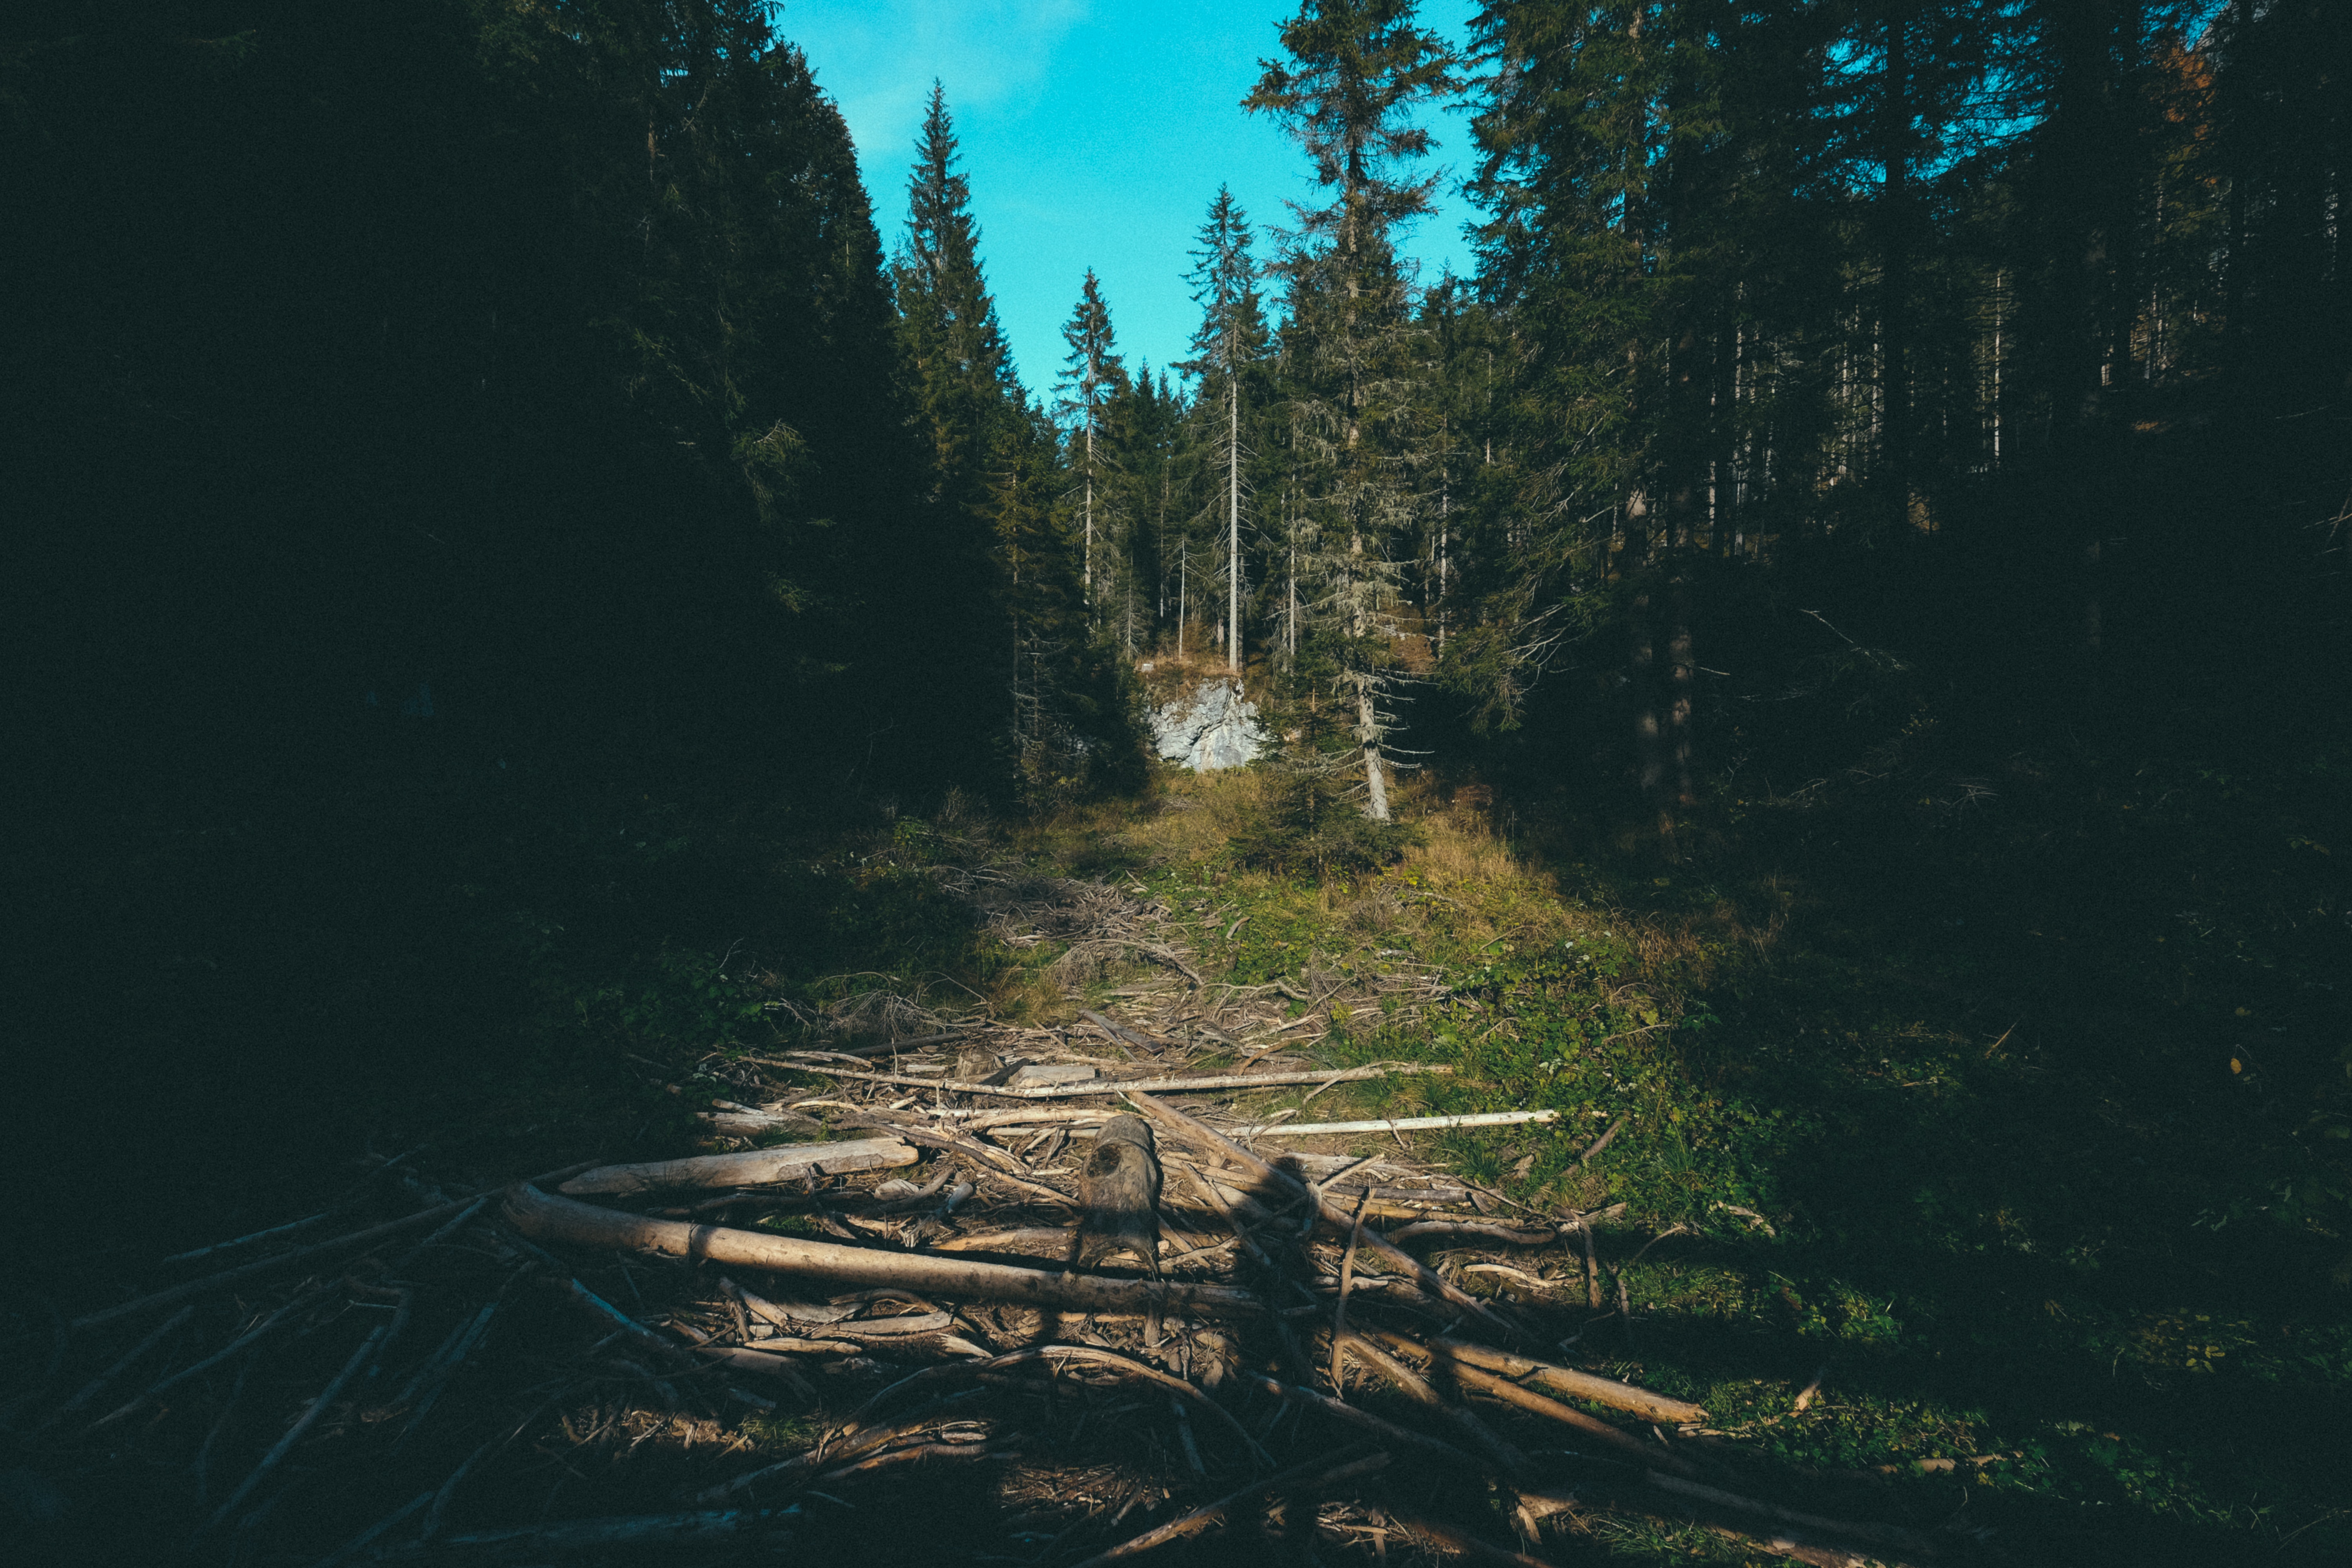
nature, ecosystem, tree, wilderness, sky, forest, atmosphere, path, biome, spruce fir forest, old growth forest, sunlight, temperate coniferous forest, landscape, darkness, screenshot, mountain, computer wallpaper, jungle